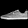
Label: Sneaker